In Transit (2008 film)

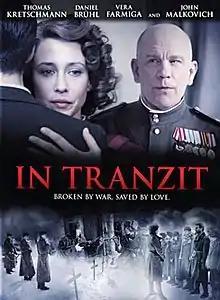
Official poster

In Transit (originally titled In Tranzit) is a 2008 Russian-British drama film based on the true story of German prisoners of war in a Soviet work camp after World War II. The film was directed by Tom Roberts, and stars Thomas Kretschmann, Daniel Brühl, Vera Farmiga, and John Malkovich.